Saint James, Trinidad and Tobago

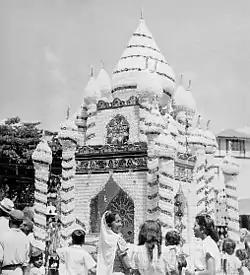
A tadjah at Hosay in St. James, 1950s

"Where Belmont's settlement was African in origin, in St. James, the city's most westerly suburb, the influence was decidedly East Indian. St. James too was a sugarcane estate, and the workers there were largely East Indians who arrived in Trinidad as indentured laborers. The streets of St. James bear witness to its earliest inhabitants with names such as Delhi, Bombay, Calcutta, Benares, Ganges, and so on.